Michael Norell

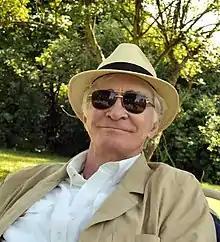
Norell in 2017

Michael Alden Norell (October 4, 1937 – May 12, 2023) was an American screenwriter, actor, and executive producer who starred as Captain Henry "Hank" Stanley on the television series "Emergency!", produced by Jack Webb from 1972 to 1978.